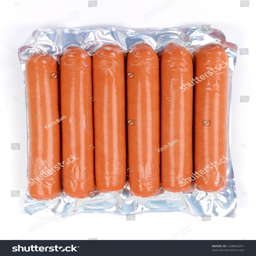
frankfurt sausages isolated against a white background